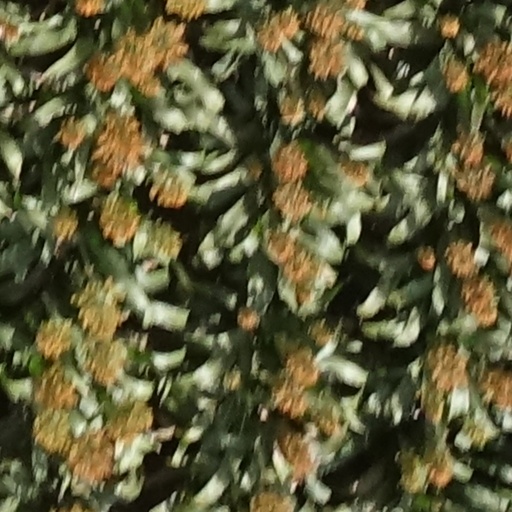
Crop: sorghum